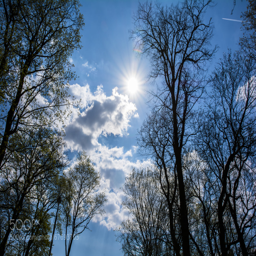
lift up your eyes to the sky